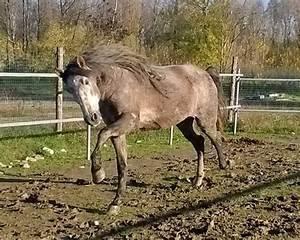
horse